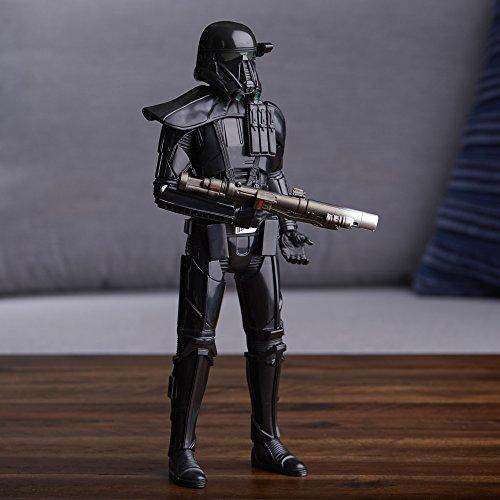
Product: Star Wars: Rogue One Electronic Duel Imperial Death Trooper
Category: Toys & Games | Toy Figures & Playsets
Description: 12-inch scale, electronic Imperial Death Trooper figure.
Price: $19.00
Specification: ProductDimensions:3x6.7x13inches|ItemWeight:10.6ounces|ShippingWeight:13.4ounces(Viewshippingratesandpolicies)|DomesticShipping:ItemcanbeshippedwithinU.S.|InternationalShipping:ThisitemcanbeshippedtoselectcountriesoutsideoftheU.S.LearnMore|ASIN:B01MUHRV04|Itemmodelnumber:C1580|Manufacturerrecommendedage:4yearsandup|Batteries:1AAbatteriesrequired.(included)